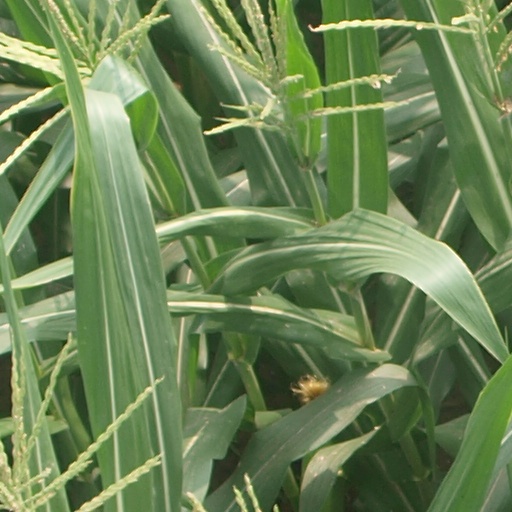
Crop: maize; corn